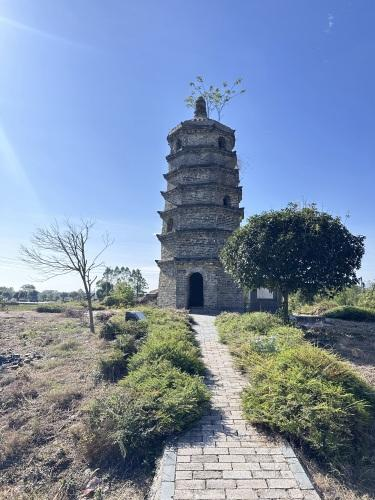
地标名称：两江宝塔
所在城市：桂林市·临桂区